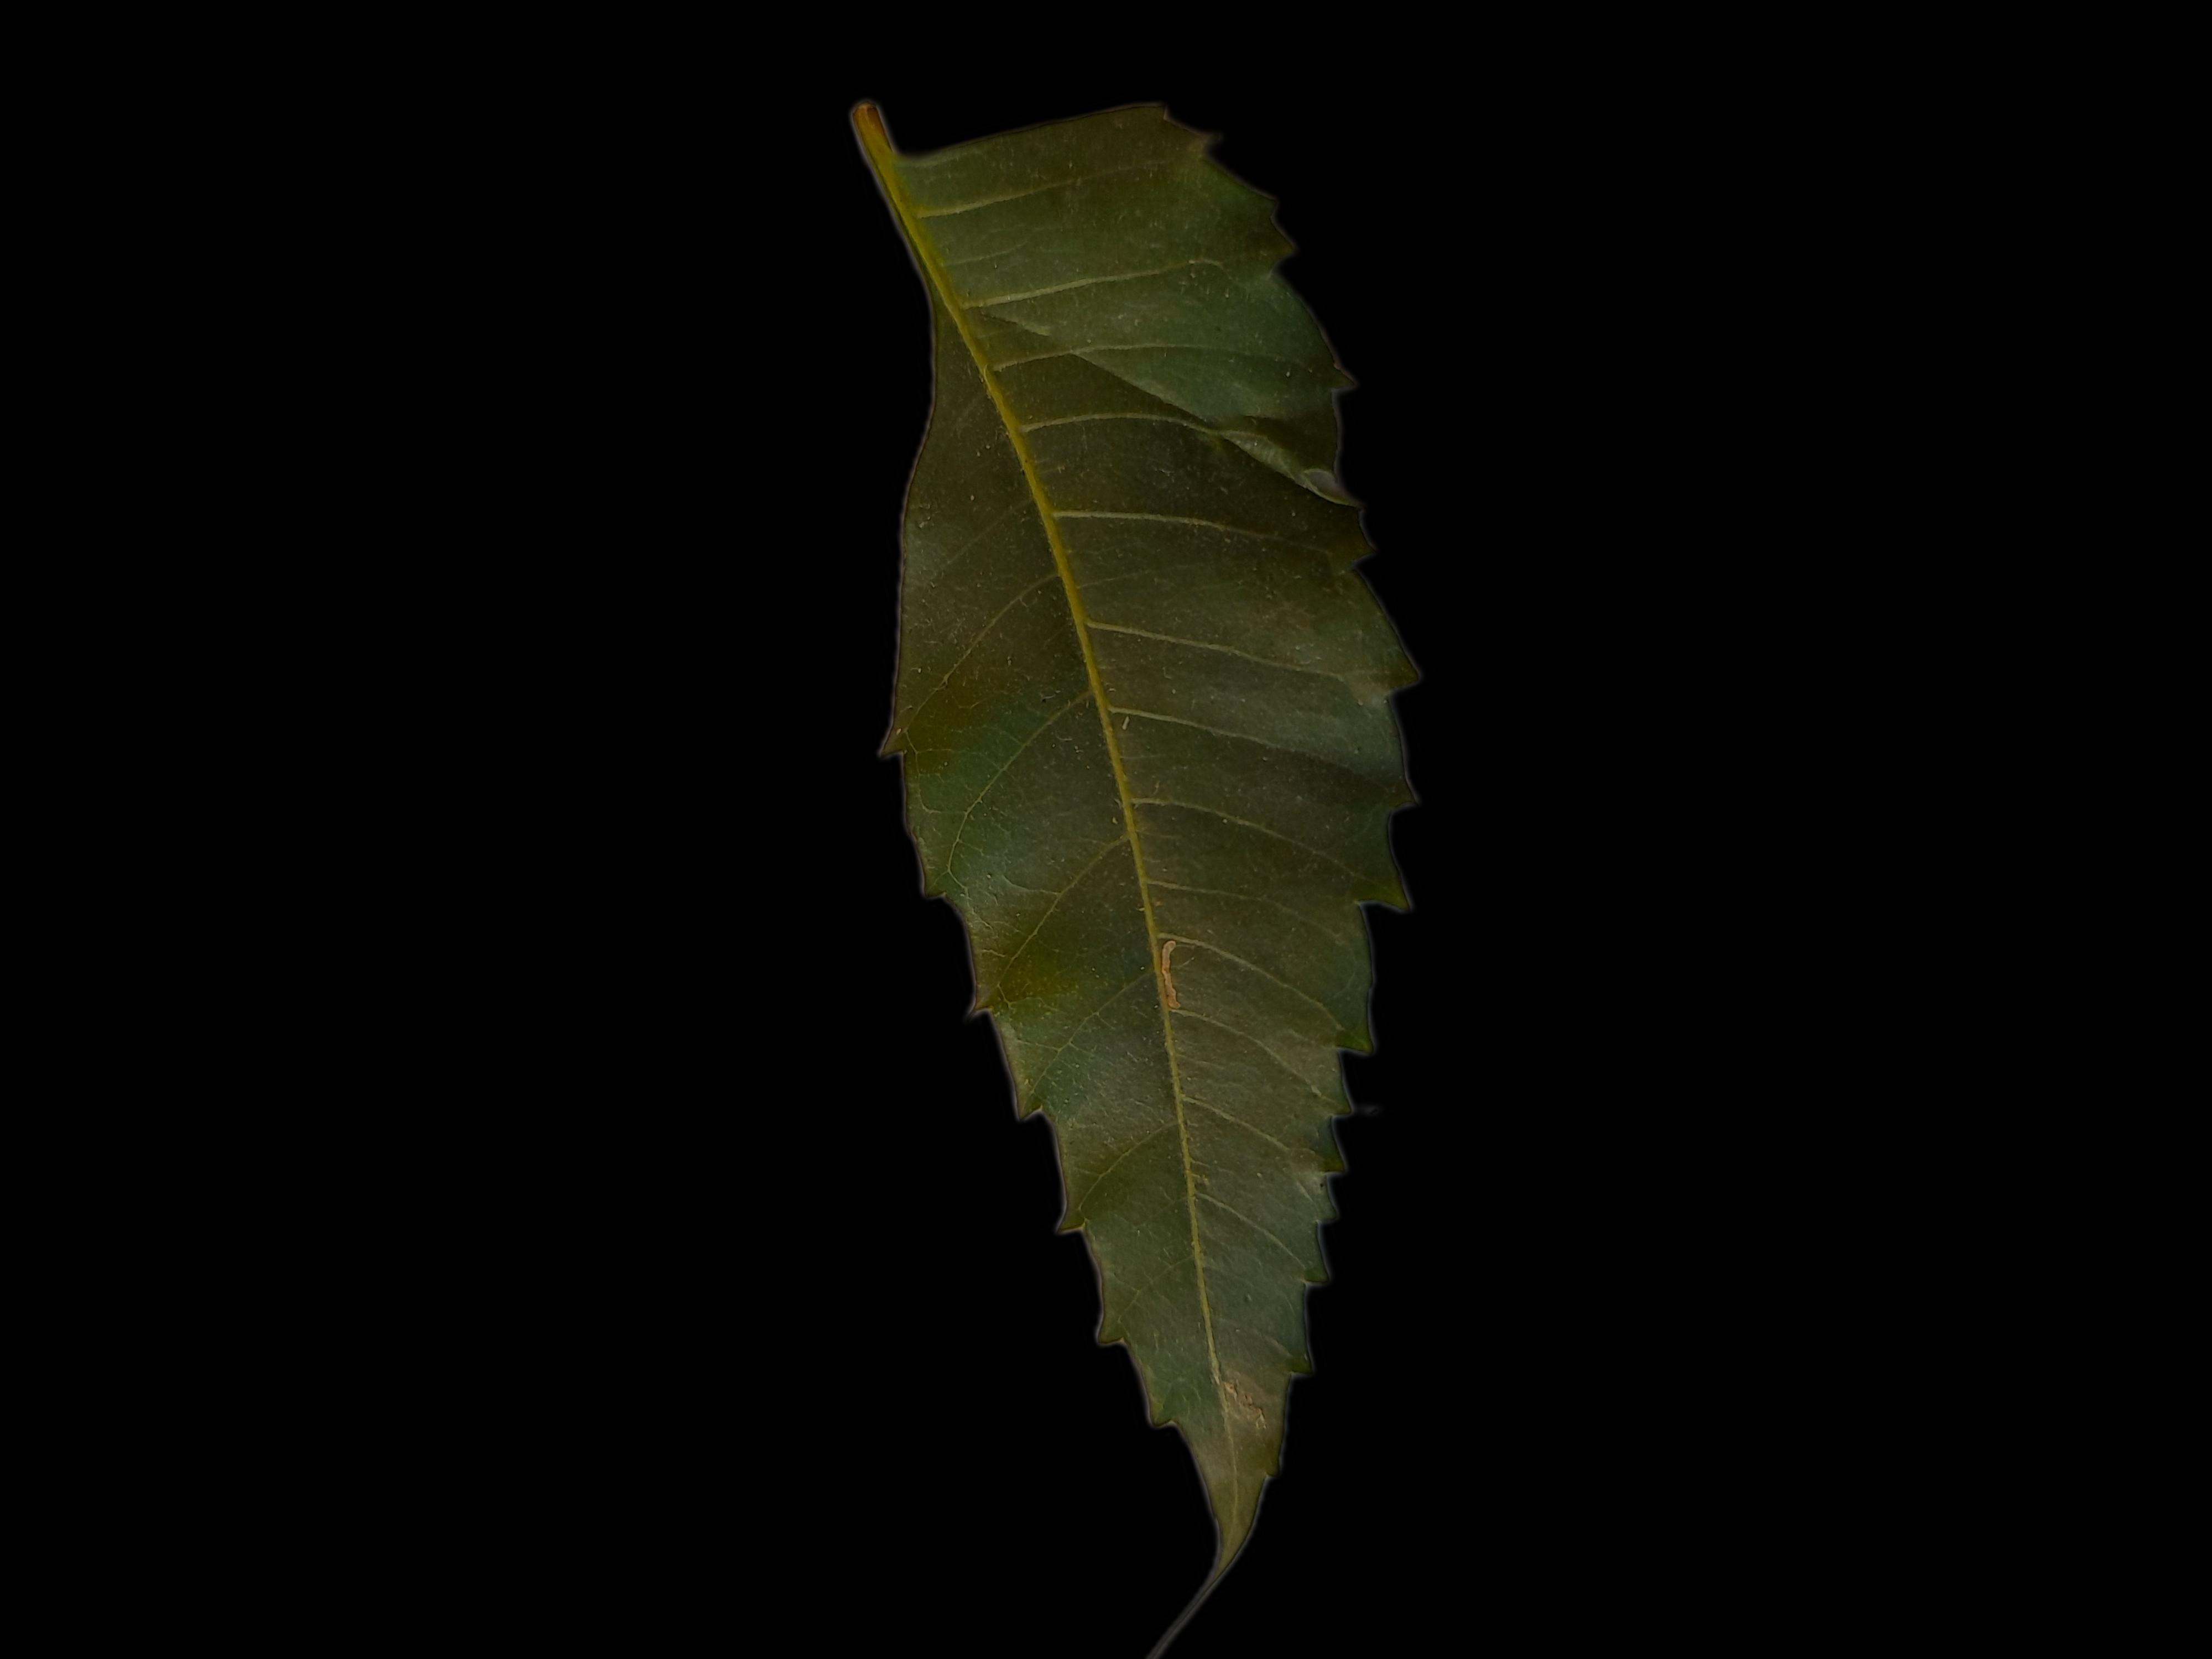
Plant: Neem